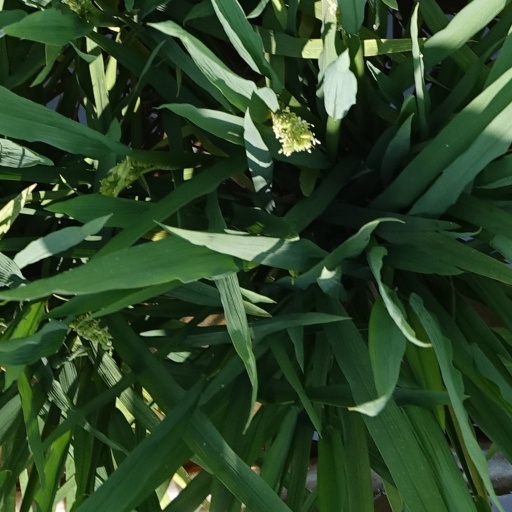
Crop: rice